Cooktop

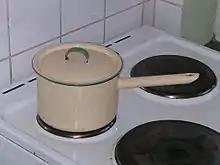
An electric plate cooktop

A cooktop (American and Canadian English),, is a device commonly used for cooking that is commonly found in kitchens and used to apply heat to the base of pans or pots. Cooktops are often found integrated with an oven into a kitchen stove but may also be standalone devices. Cooktops are commonly powered by gas or electricity, although oil or other fuels are sometimes used.